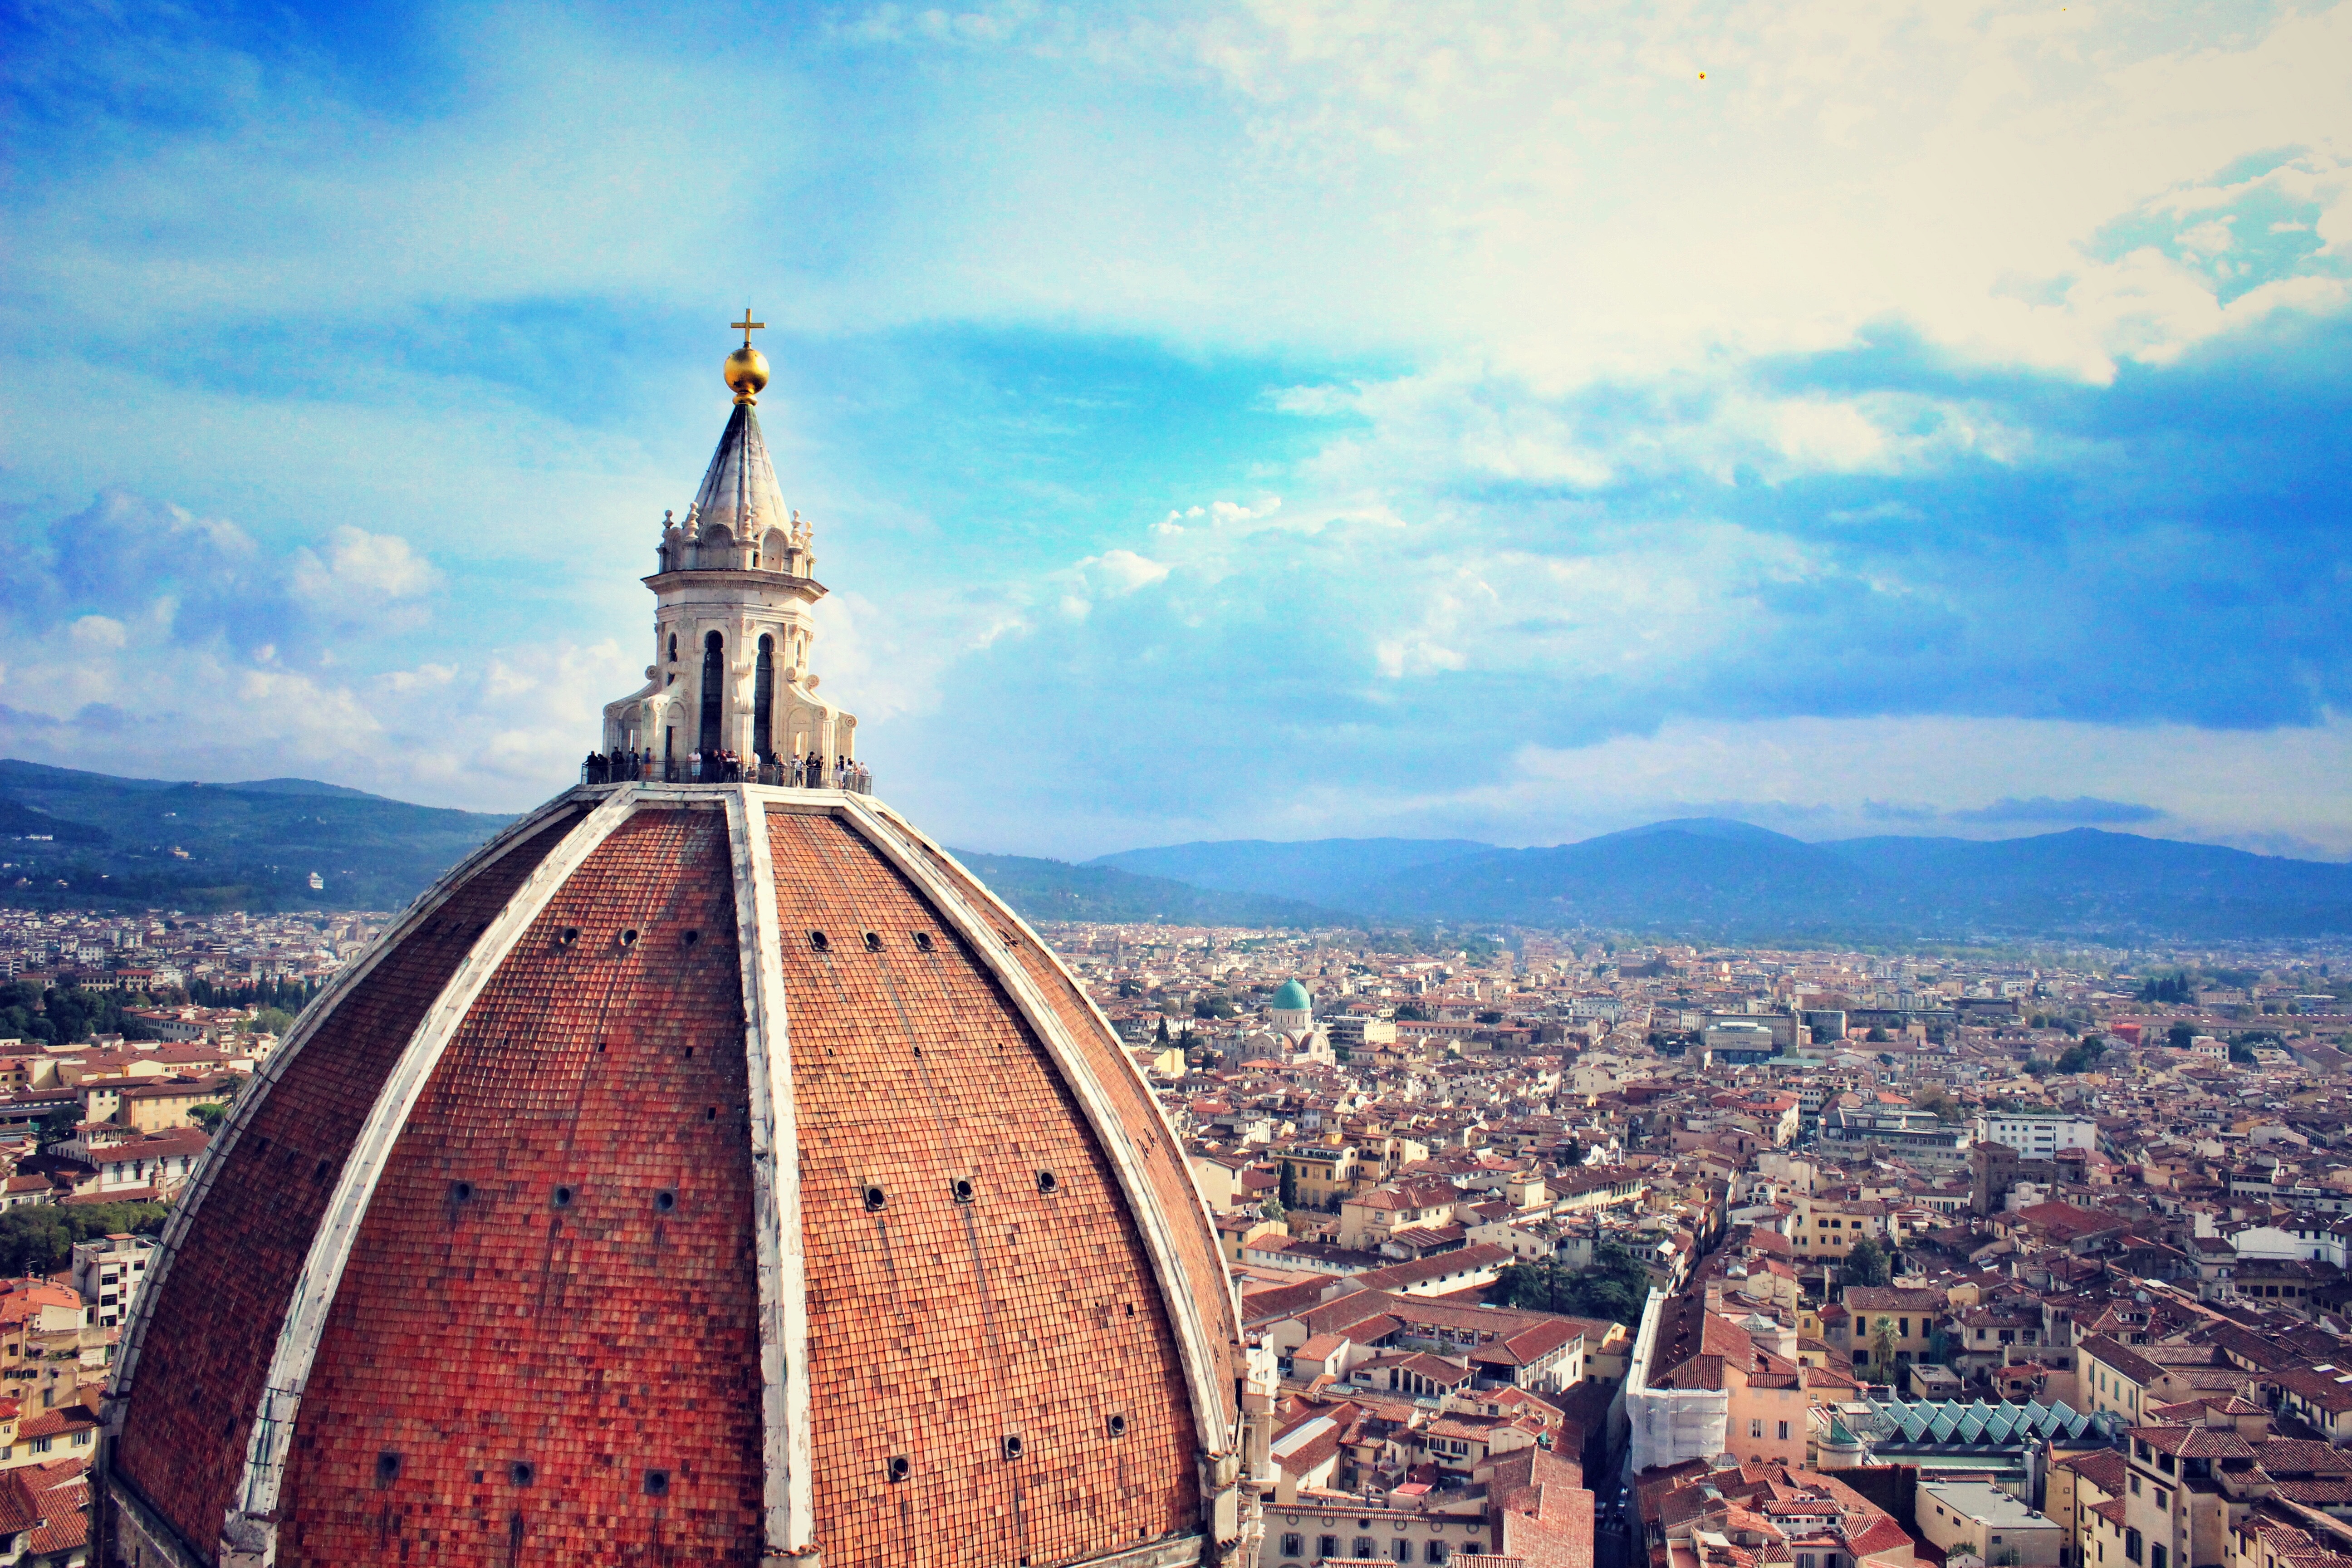
landscape, horizon, architecture, sky, skyline, photography, town, building, old, city, cityscape, panorama, europe, evening, tower, landmark, italy, tuscany, church, cathedral, historic, tourism, place of worship, spire, rooftops, dome, florence, italian, firenze, il duomo, human settlement